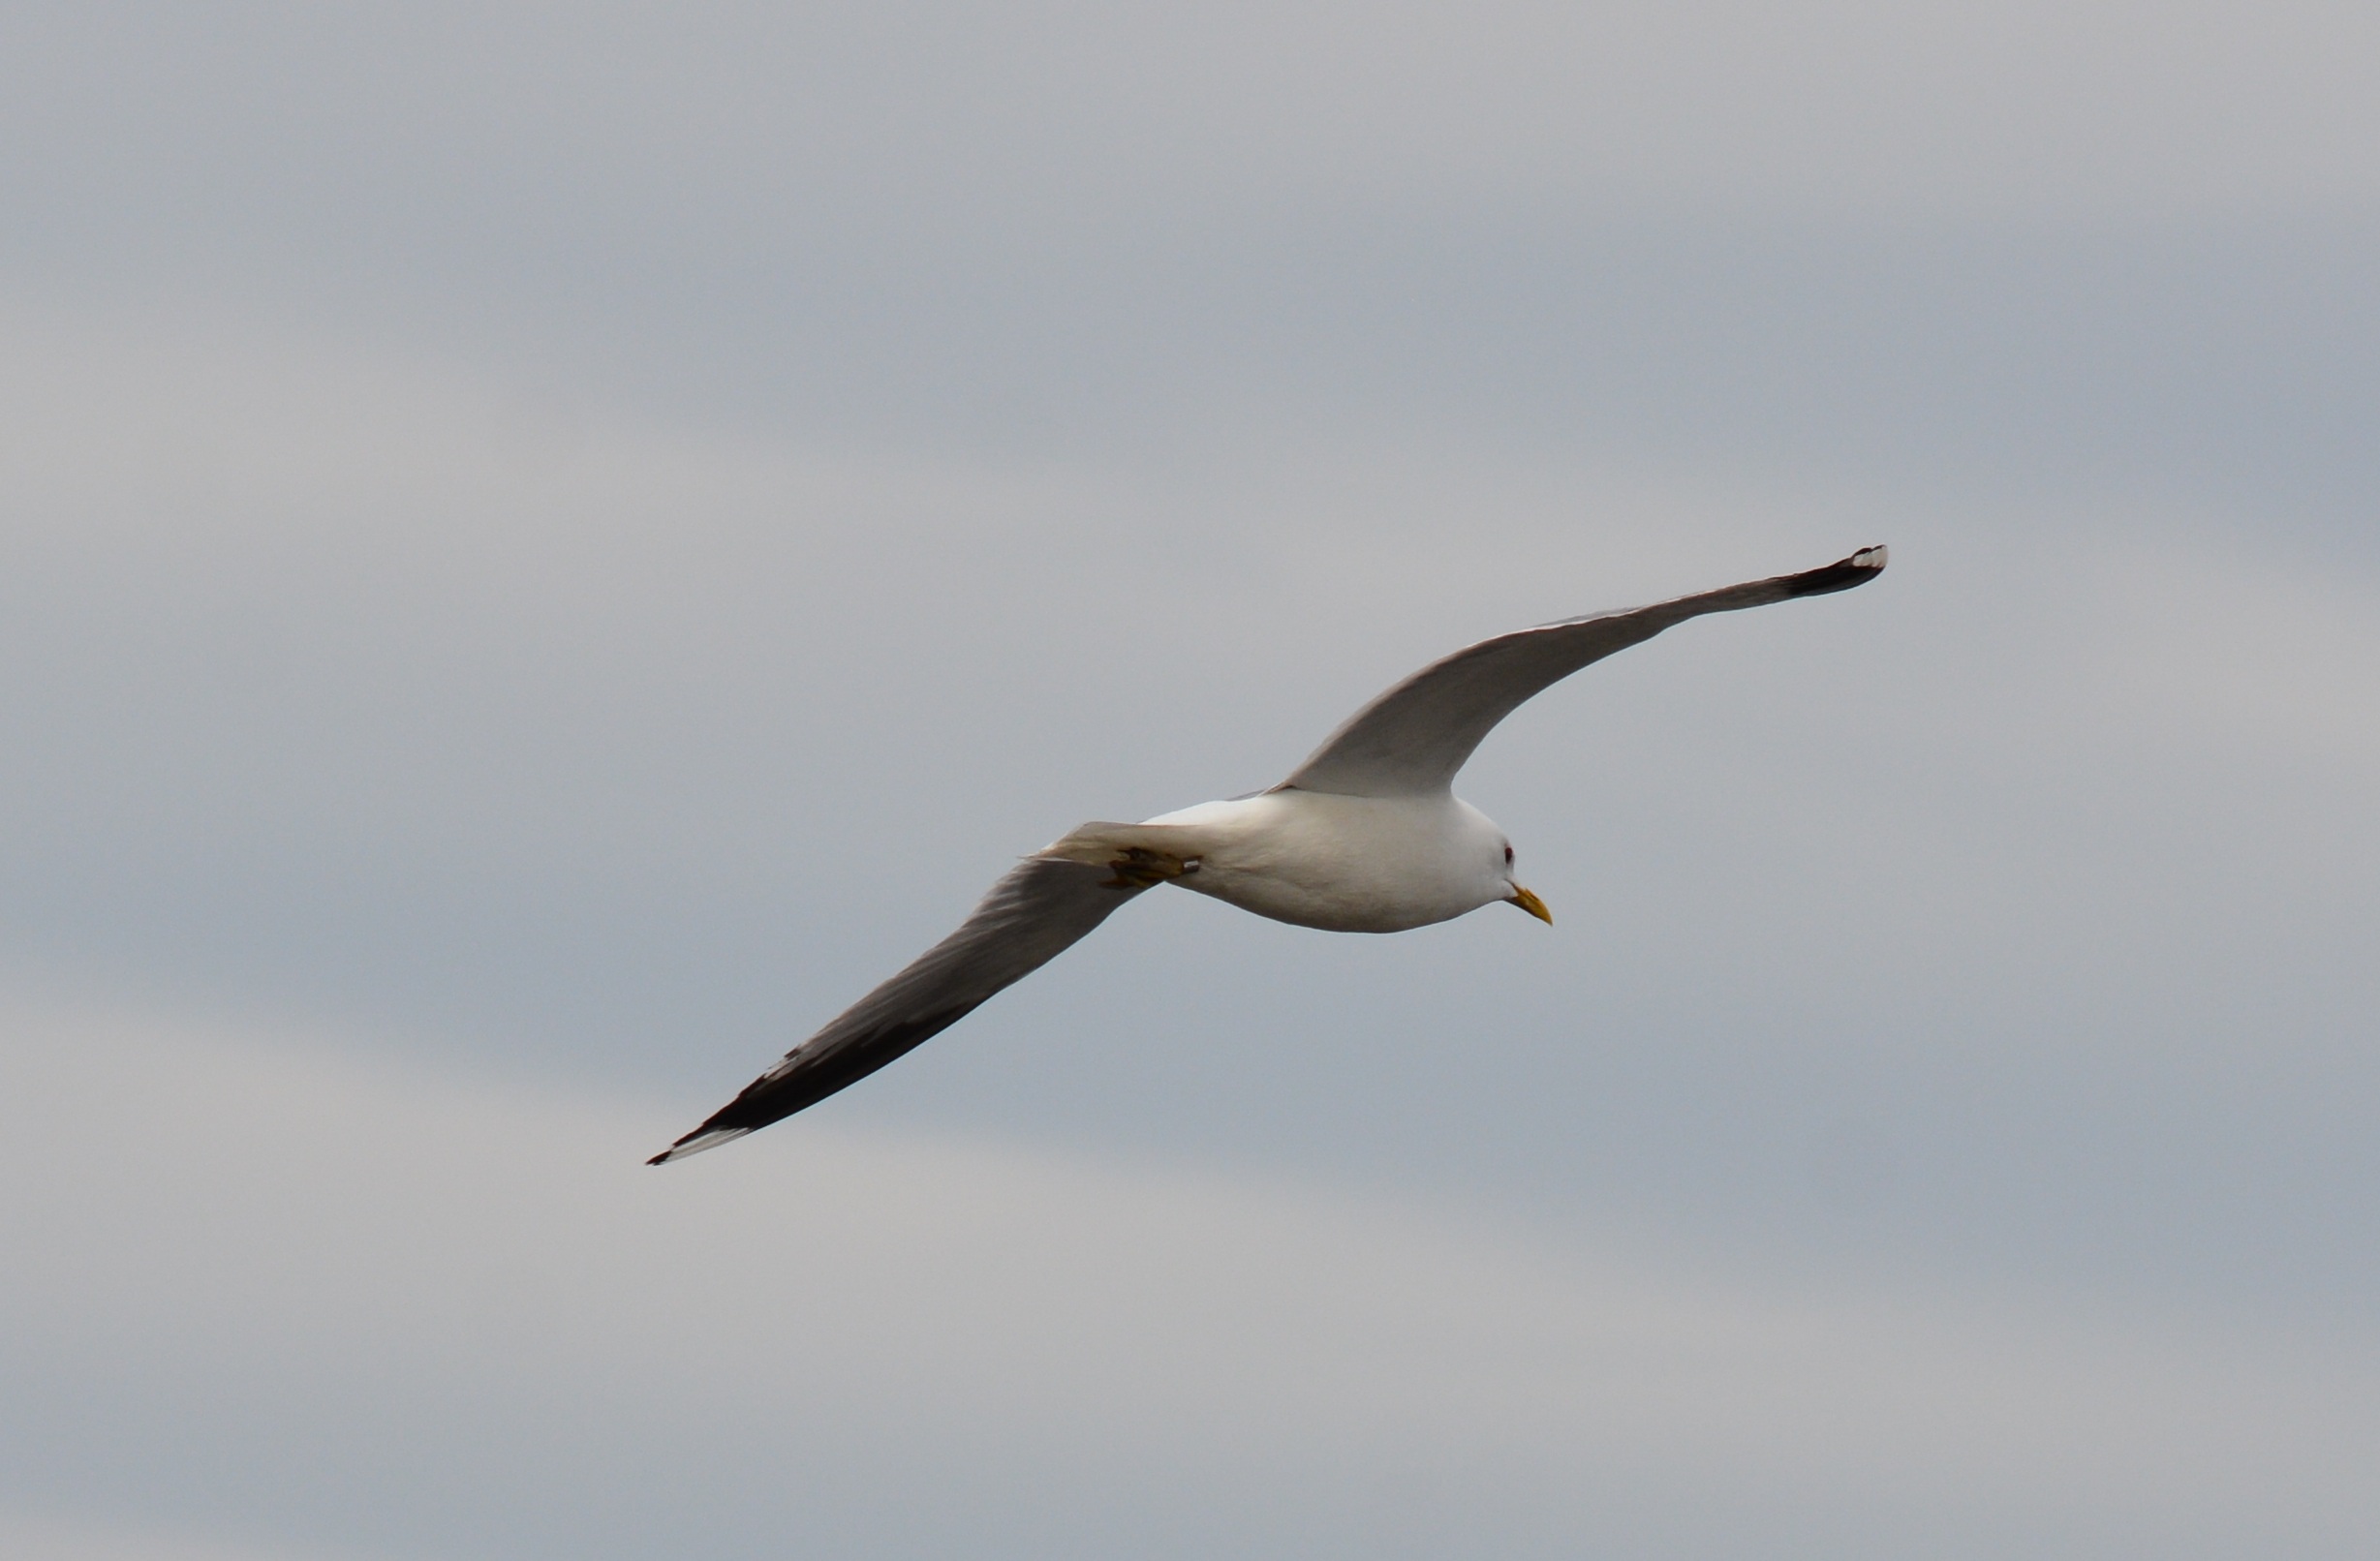
bird, wing, seabird, seagull, gull, beak, flight, port, fauna, vertebrate, albatross, hamburg, shorebird, gannet, charadriiformes, construction hut ship, european herring gull